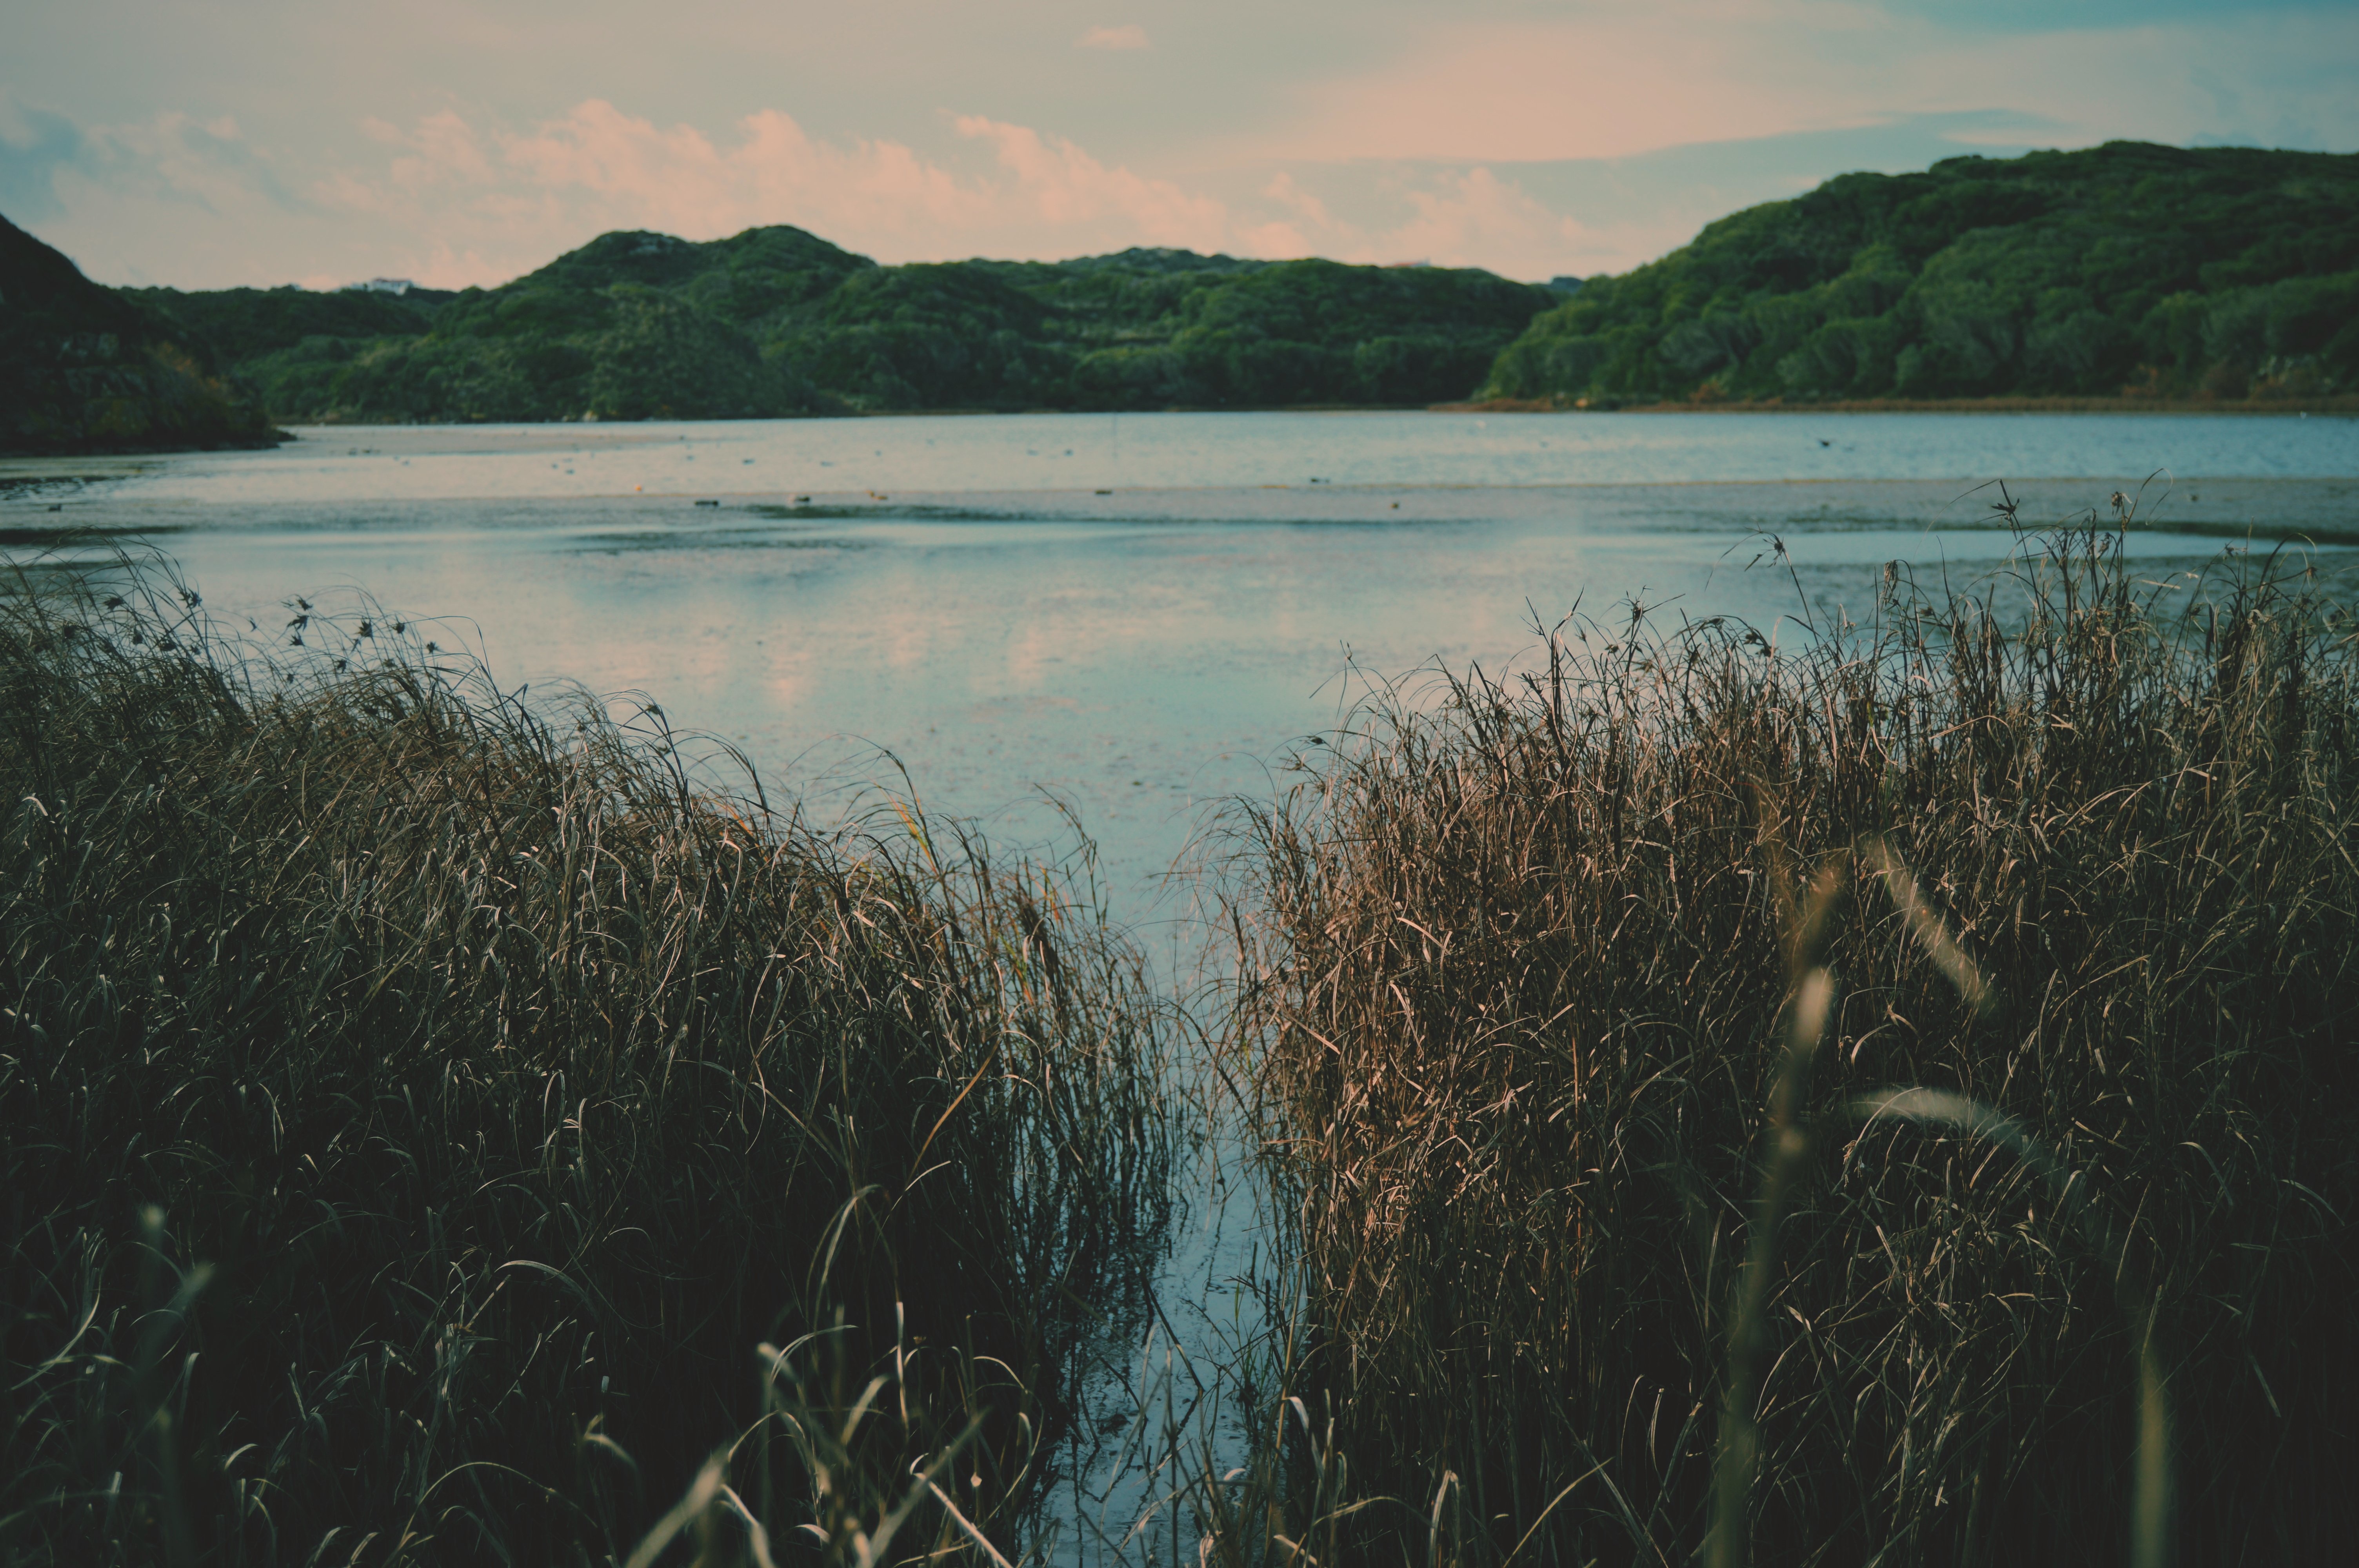
landscape, sea, coast, tree, water, nature, forest, grass, ocean, mountain, sunrise, sunset, mist, sunlight, morning, hill, shore, lake, dawn, river, dusk, pond, evening, green, reflection, bay, reservoir, body of water, wetland, habitat, loch, atmospheric phenomenon